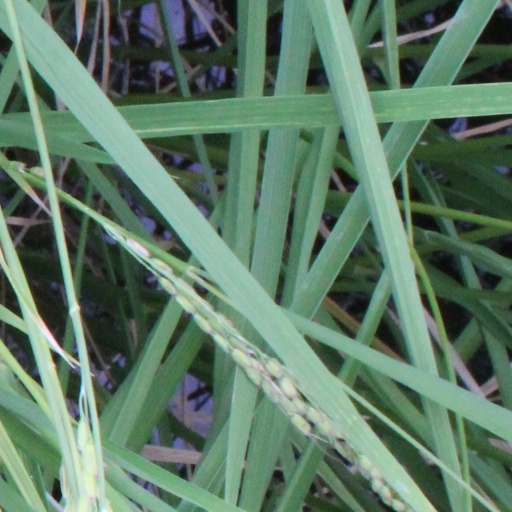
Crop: rice